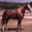
Label: horse